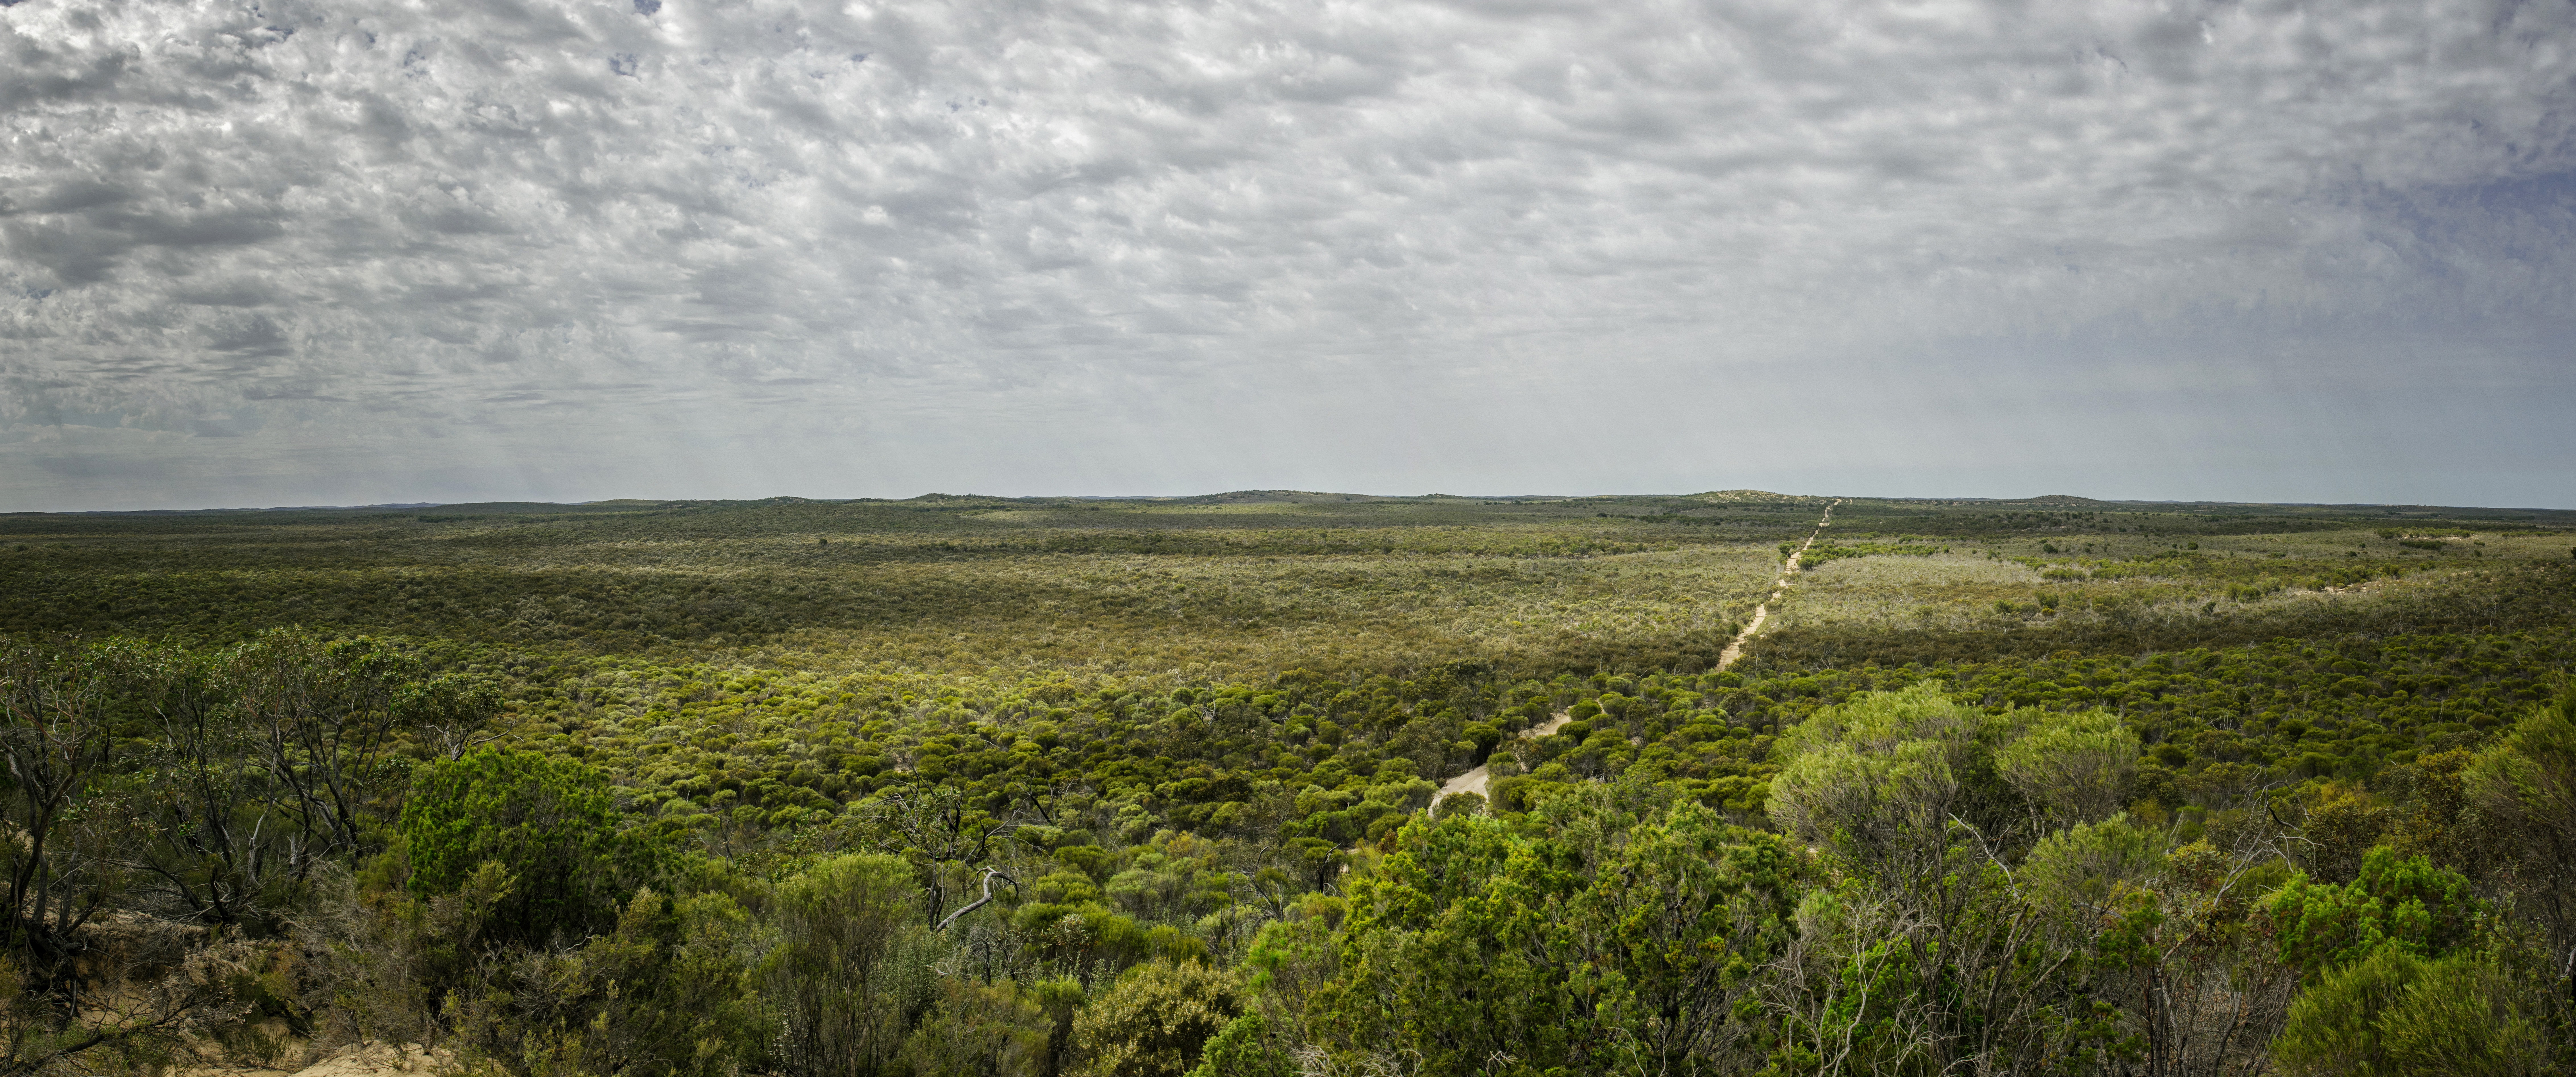
landscape, sea, coast, nature, forest, path, grass, outdoor, horizon, marsh, wilderness, cloud, track, road, field, meadow, prairie, sunlight, hill, view, wind, travel, dirt road, cliff, line, direction, weather, soil, overcast, agriculture, terrain, savanna, plain, straight, clouds, grassland, vegetation, wetland, plateau, way, rays, habitat, ecosystem, through, distant, steppe, rural area, natural environment, geographical feature, atmospheric phenomenon